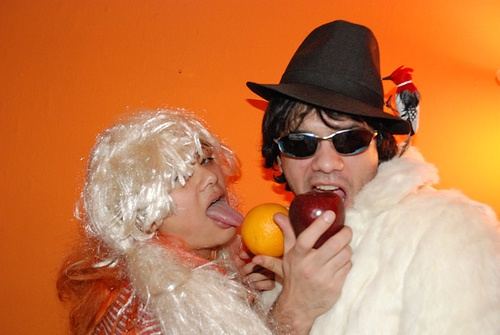
A couple of people that are dressed up.
Two people in costumes feeding each other fruits.
Two people lick fruit with costumes and hats on.
A man is dressed as a pimp and a girl is dressed as a fairy tale character.
The two people are taking bites out of fruit.